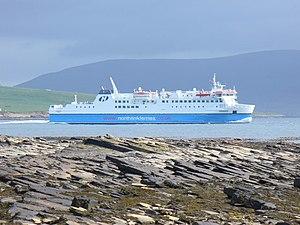
Northlink Ferries est une entreprise publique écossaise de transport maritime. Elle assure le transport par ferry de manière quotidien entre Kirkwall, Lerwick et Aberdeen. Elle est détenue par David MacBrayne Ltd qui est détenu par le Gouvernement écossais. Avant 1999, le service de ferry entre Aberdeen et les Northern Isles était détenue par l'entreprise P&O. L'entreprise NorthLink Ferries est créée en 2006.